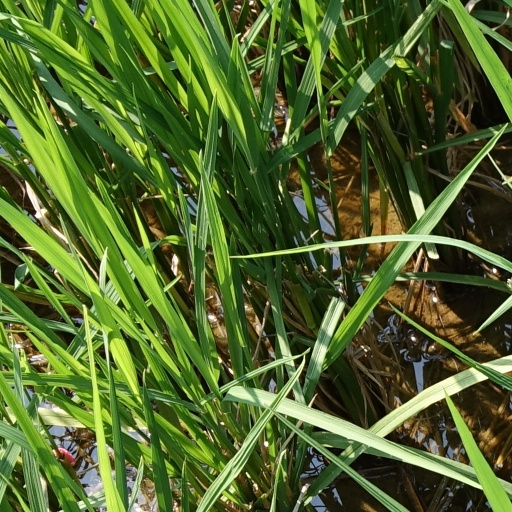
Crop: rice